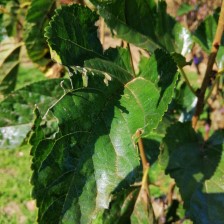
Variety: BlackOodTurkey